Raj of Sarawak

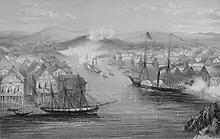
HEICS Phlegethon, HMS Spiteful and HMS Royalist attack and capture Brunei 8 July 1846

HEICS "Phlegethon", HMS "Spiteful" and then moved up to the river on 8 July where they were fired on from every position with slight damage. Mahkota and the Sultan retreated upriver while most of the population fled upon their arrival at Brunei's capital, leaving the brother of the Sultan's son, Pengiran Muhammad, who was badly wounded and Pengiran Mumin, an opponent of the Sultan's son who despised the decision of his royal family to be involved in conflict with the British. The British destroyed the town forts and invited the population to return with no harm to be done to them while the Sultan remained hiding in the jungle. Another expedition was sent to the interior but failed to find the Sultan. Brooke remained in Brunei with Captain Rodney Mundy and along with the "Phlegethon" and HMS "Hazard" while the main expedition continued their mission to suppress piracy in northern Borneo.